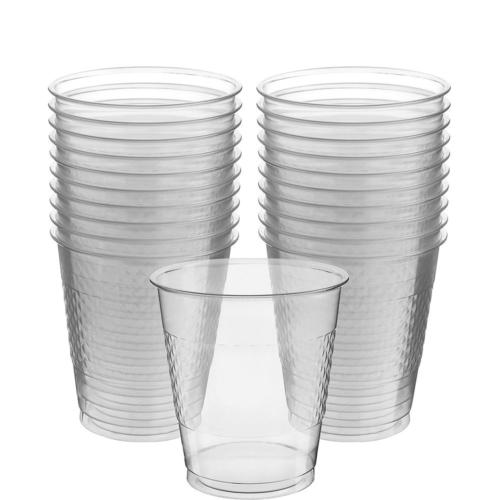
Label: plastic